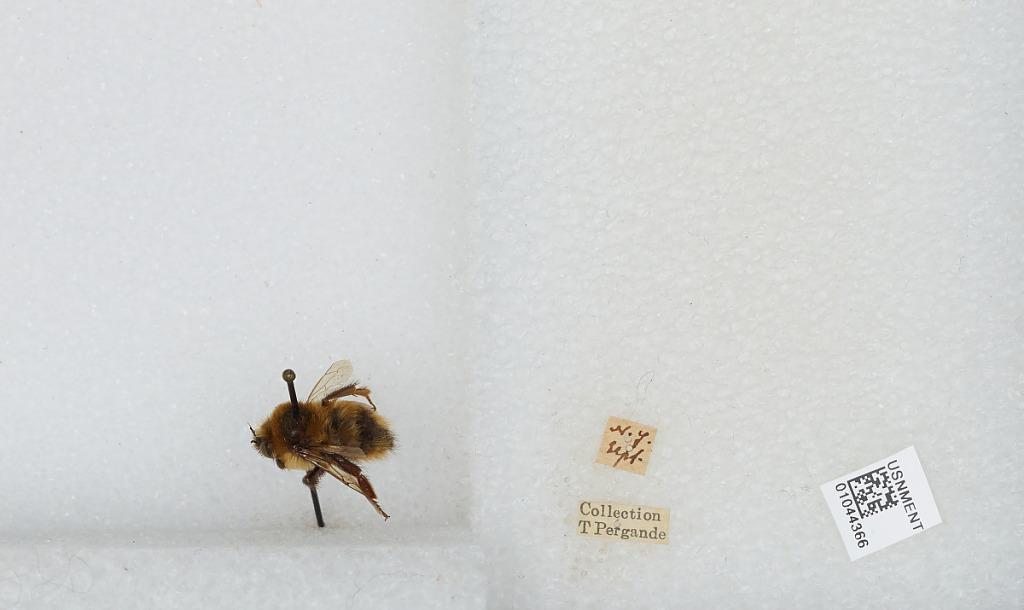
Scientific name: Bombus sp.
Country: United States
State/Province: New York